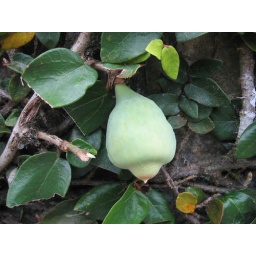
fruit grow on the wall in Fraser's Hill, Pahang.